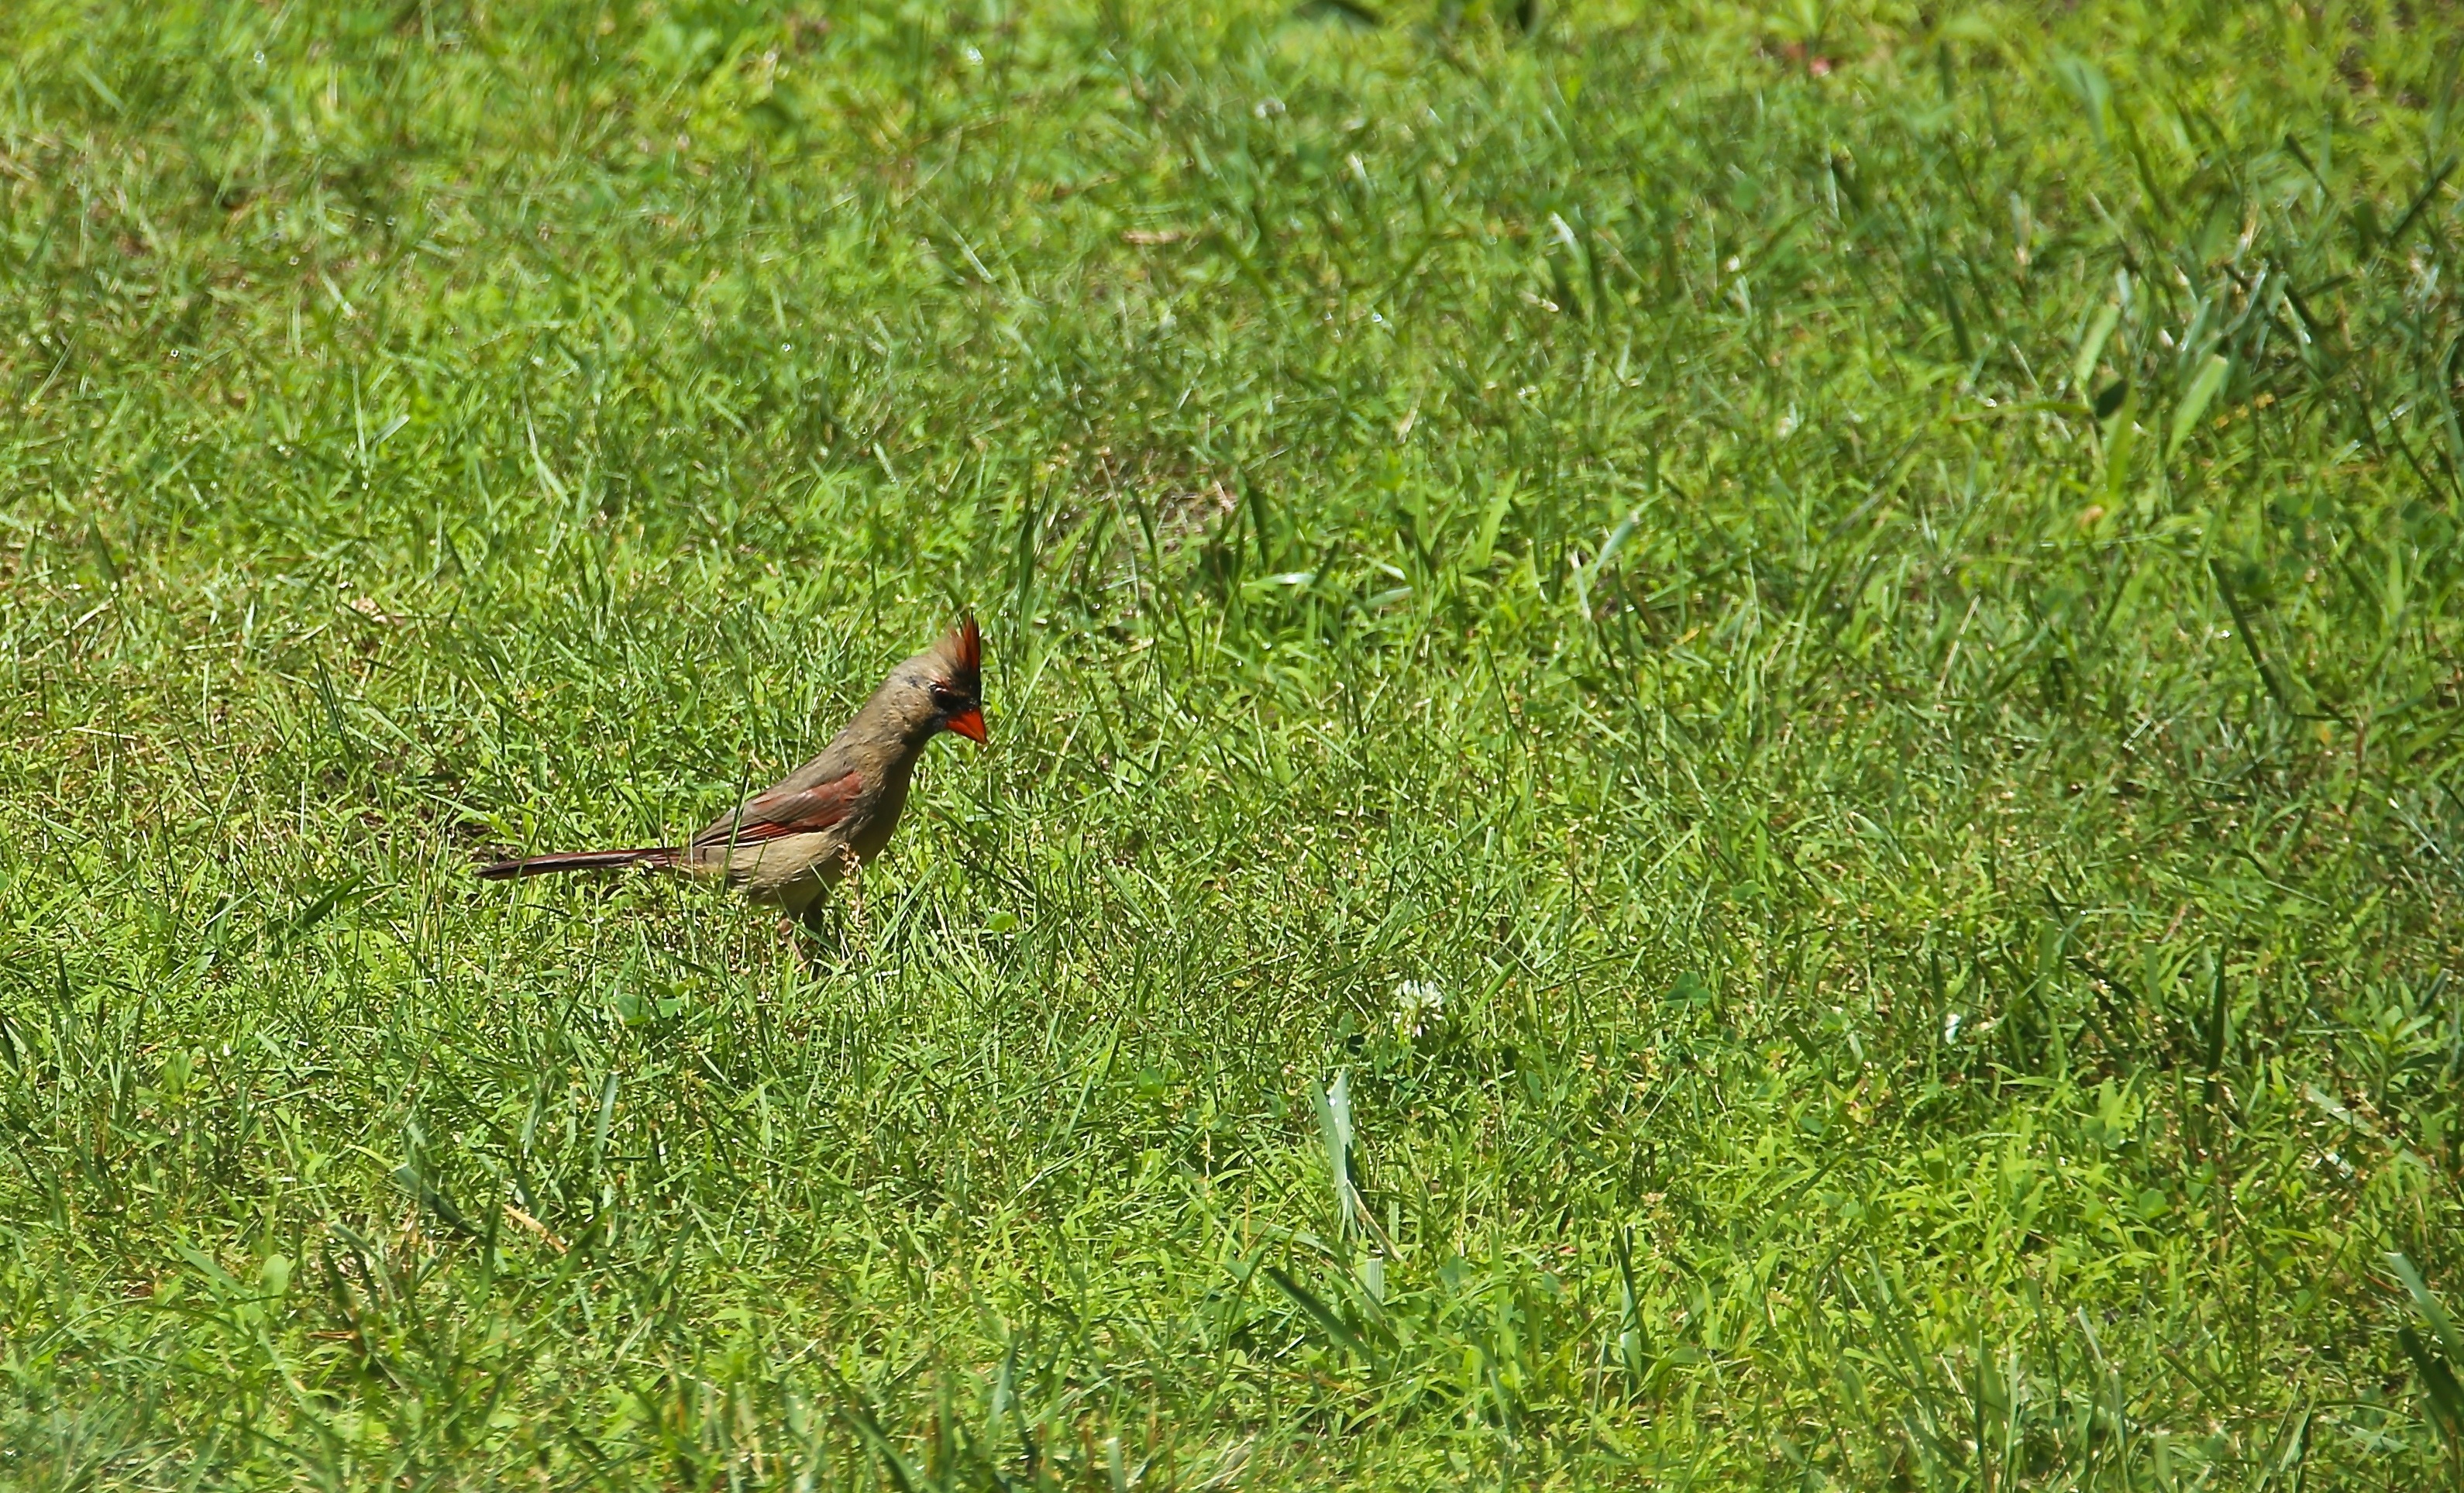
nature, grass, branch, bird, lawn, meadow, prairie, alone, wildlife, green, fauna, birds, single, vertebrate, grass family, perching bird